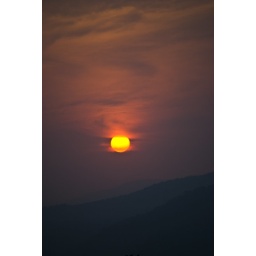
The fiery ball in the sky